Archbishop of Tuam

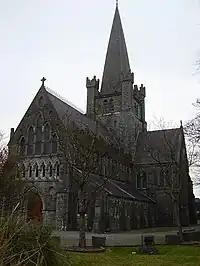
The Cathedral Church of St Mary, Tuam, the former episcopal seat of the Catholic archbishops, now used by the Church of Ireland.

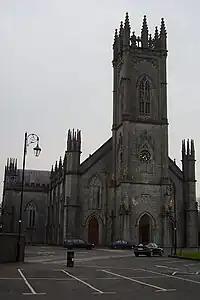
The Cathedral Church of the Assumption of the Blessed Virgin Mary, Tuam, the episcopal seat of the Catholic archbishops.

The Archbishop of Tuam is an archbishop which takes its name after the town of Tuam in County Galway, Ireland. The title was used by the Church of Ireland until 1839, and is still in use by the Catholic Church.